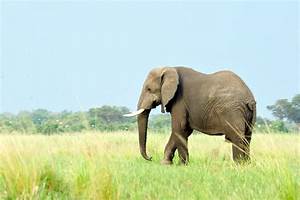
Label: elephant